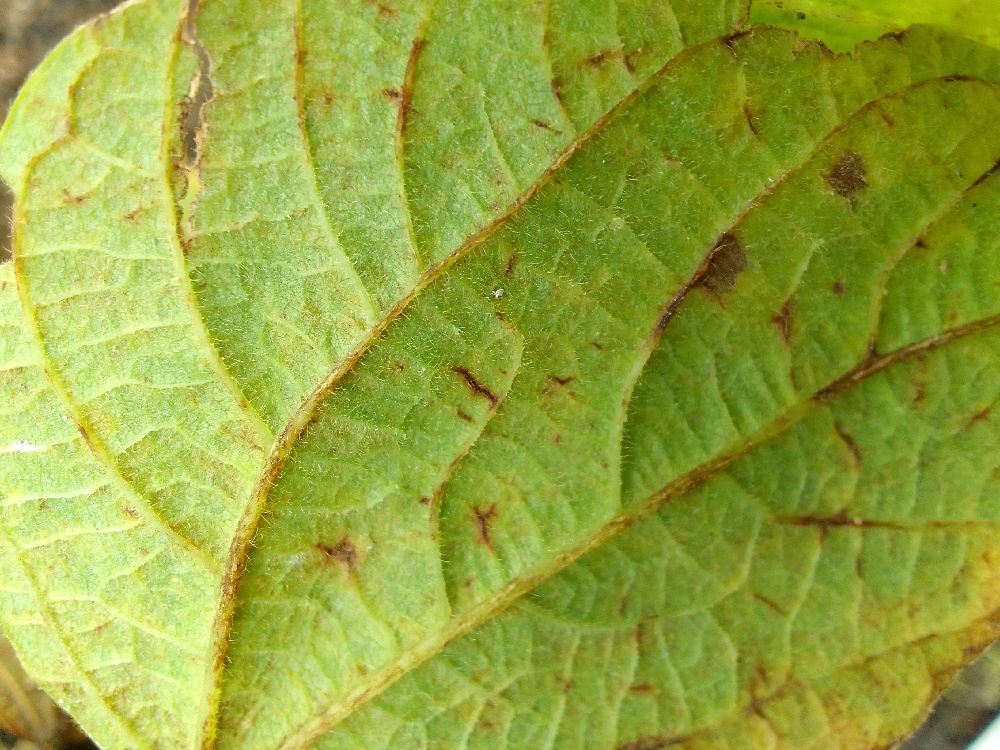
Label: anthracnose